Russian Grand Prix

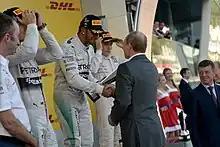
President Putin congratulates Lewis Hamilton, the winner of 2014 Russian GP

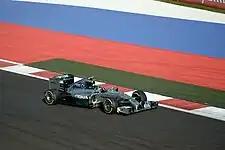
Nico Rosberg at Russian GP 2014

Vitaly Petrov became Russia's first Formula One driver in 2010, when he joined Renault, adding further momentum to the project. Bernie Ecclestone expressed a desire to see Formula One travel to Russia at a circuit in or near Moscow or at the resort city of Sochi. After several decades of attempting to re-establish the race, the new Russian Grand Prix was officially announced on 14 October 2010 for a debut in 2014, running through to 2020. The race was held in the Sochi, the host city of the 2014 Winter Olympics, at the Sochi Autodrom – a 5.9 km street circuit which passes around the venues of Sochi's Olympic Park.